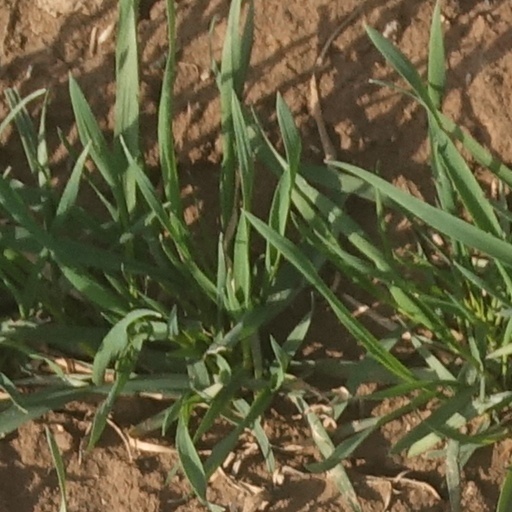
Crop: wheat